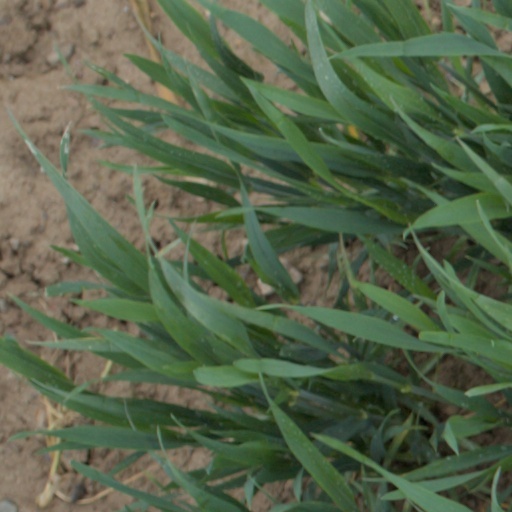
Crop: wheat